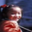
Label: girl